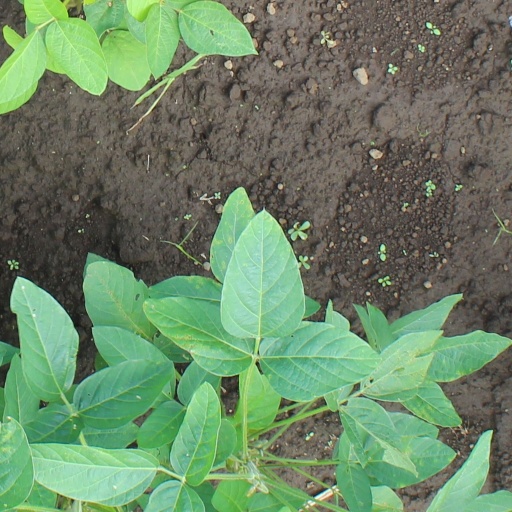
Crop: soybean